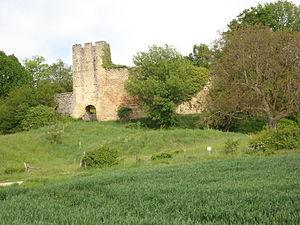
Montchenu est une commune française située dans le département de la Drôme en région Auvergne-Rhône-Alpes.